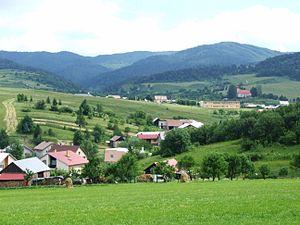
Kyjov est un village et une commune du district de Stará Ľubovňa, dans la région de Prešov, en Slovaquie.